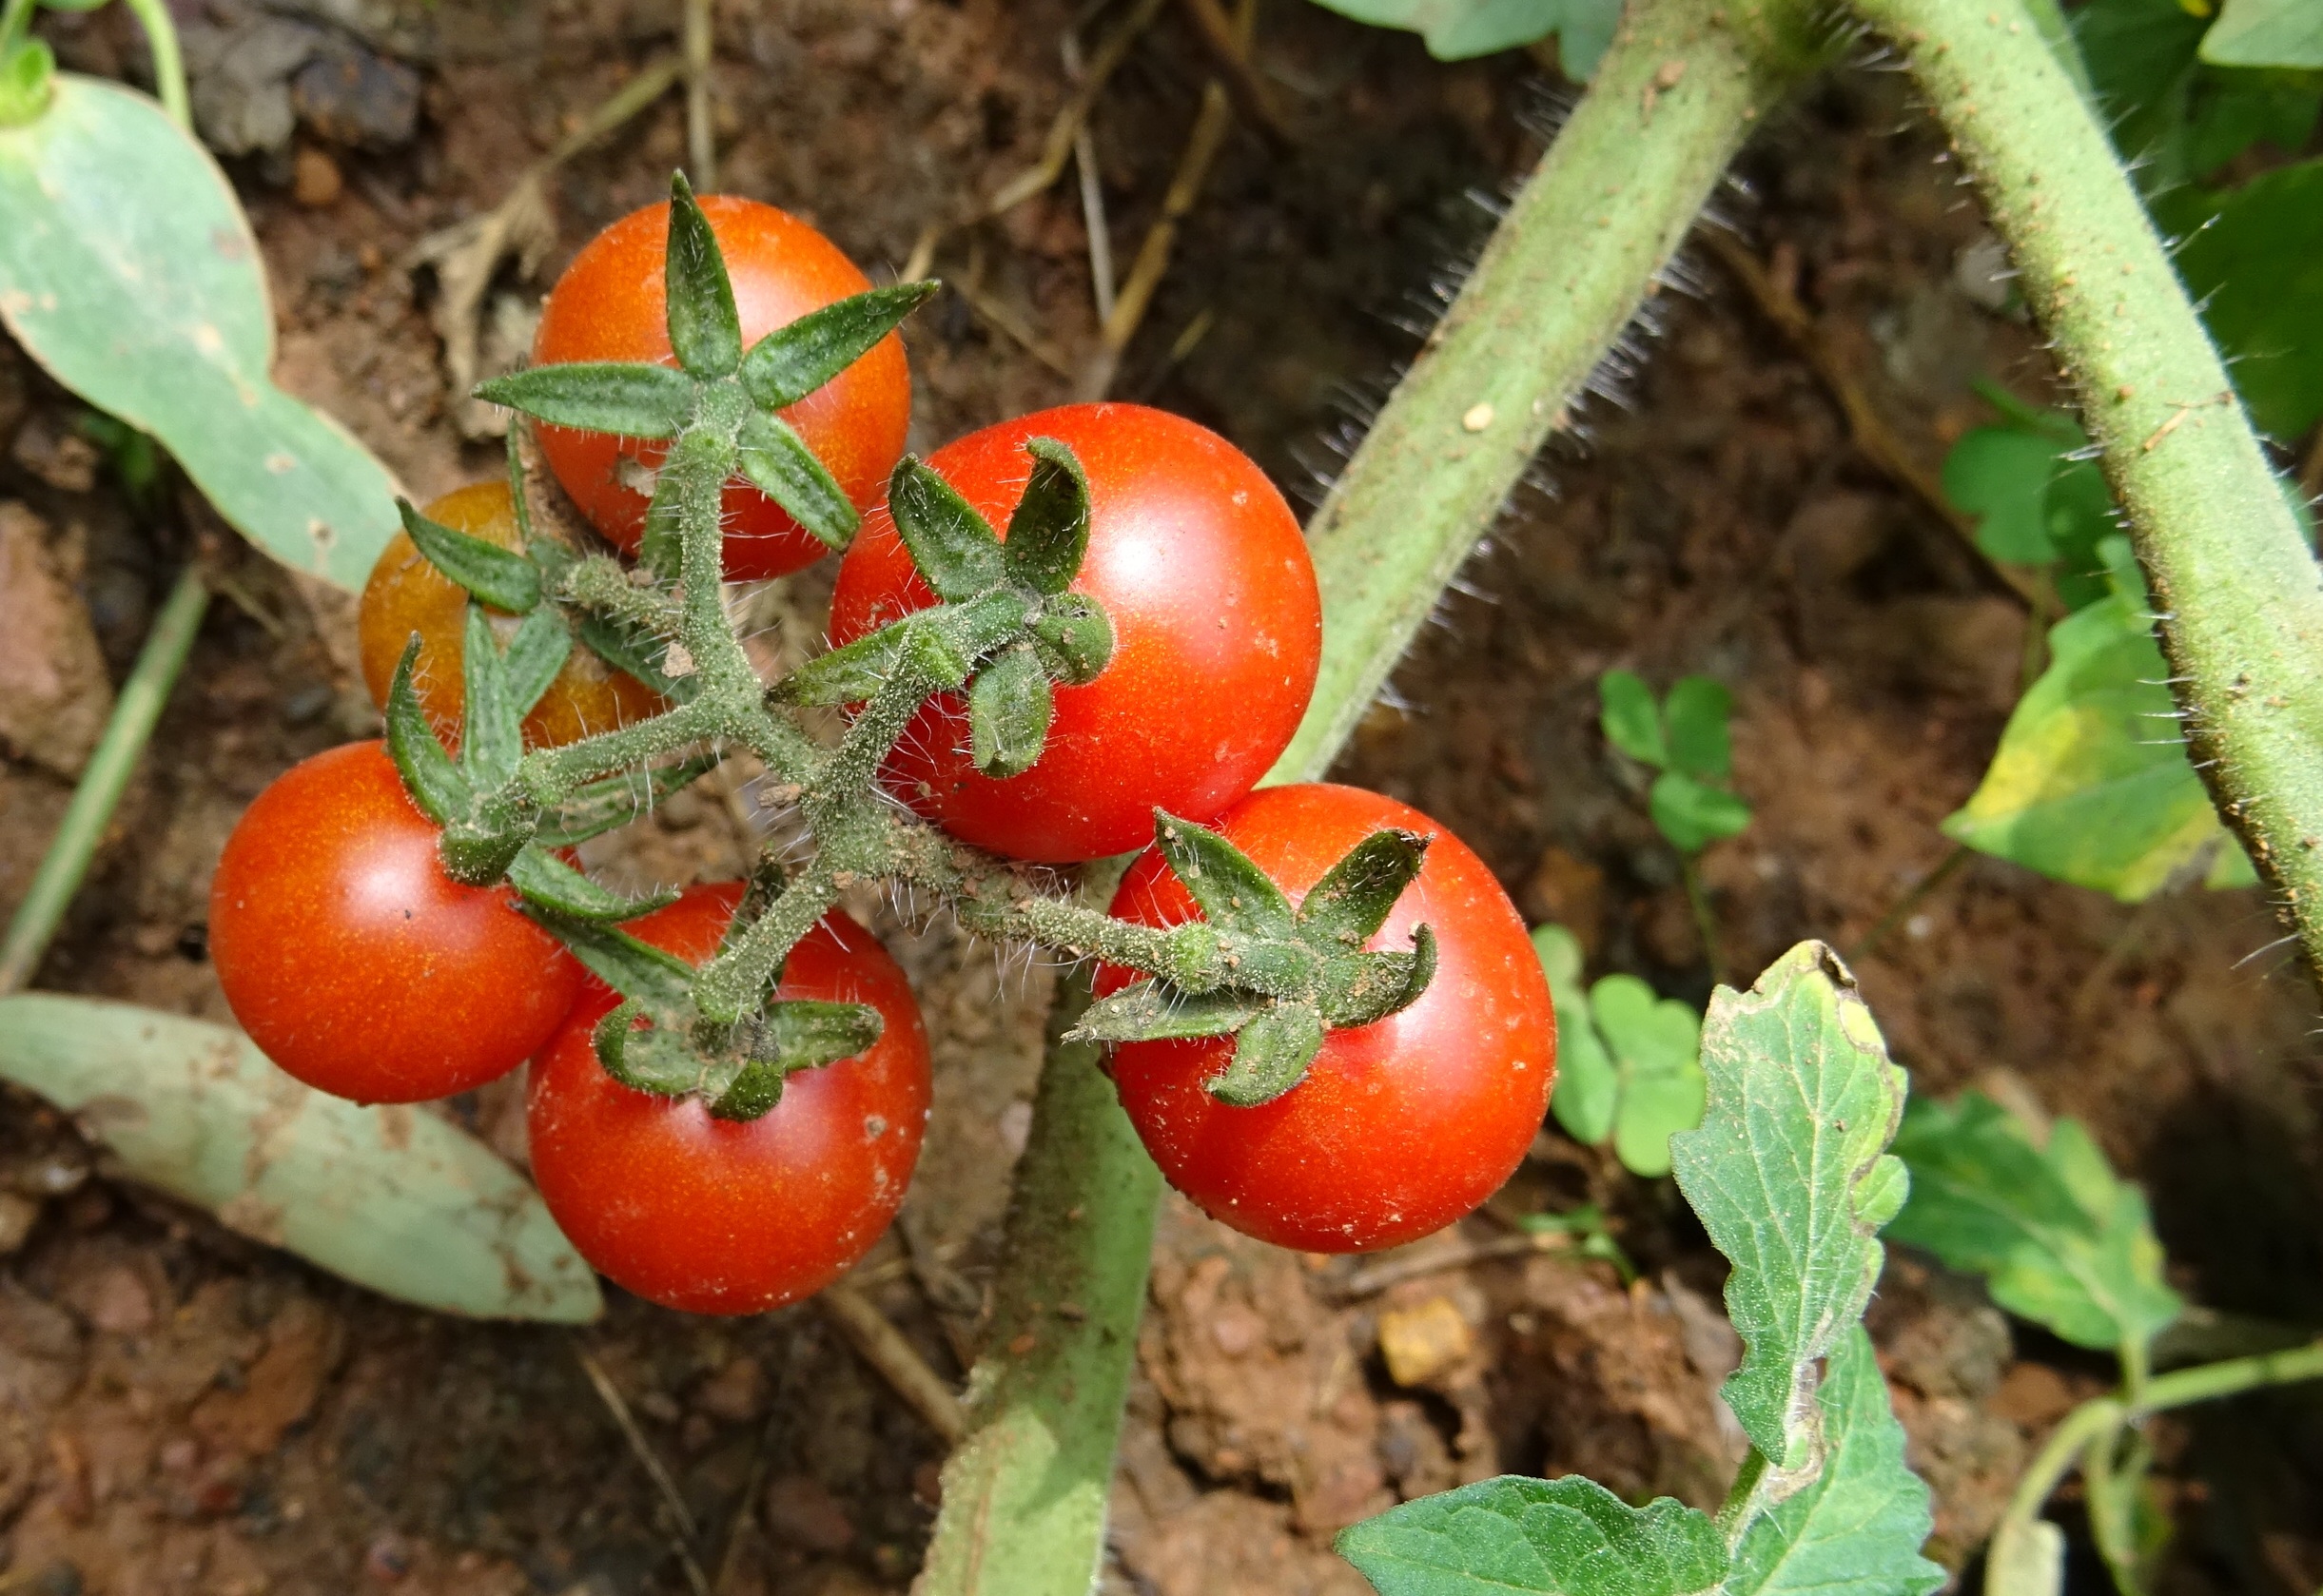
plant, fruit, flower, ripe, food, red, produce, vegetable, fresh, dharwad, flora, tomato, india, flowering plant, cherry tomato, land plant, potato and tomato genus